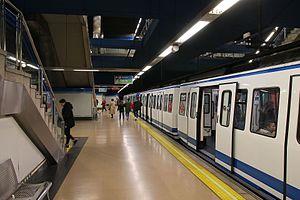
Sierra de Guadalupe est une station de la ligne 1 du métro de Madrid, en Espagne.